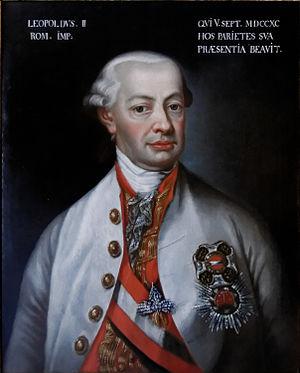
Voici une liste des souverains d'Autriche depuis la création de ce pays en 976 avec l'avènement de la maison de Babenberg.
La Révolution française désigne une période de bouleversements sociaux et politiques de grande envergure en France, dans ses colonies et en Europe à la fin du XVIIIᵉ siècle. La période habituellement comprise s'étend entre l'ouverture des États généraux, le 5 mai 1789, et au plus tard le coup d'État de Napoléon Bonaparte le 9 novembre 1799. Cette période fondamentale de l'histoire de France — et plus généralement période importante de l'histoire de l'Europe — a mis fin à l'Ancien Régime en remplaçant la monarchie absolue par la Première République, un peu plus de trois ans après la prise de la Bastille.
Les Pays-Bas autrichiens sont l'appellation des Pays-Bas méridionaux pendant le régime autrichien au XVIIIᵉ siècle. Le nom « autrichien » fait référence à la maison d'Autriche, suzeraine de ces terres faisant partie du Saint-Empire depuis le mariage de Marie de Bourgogne avec Maximilien d'Autriche peu après la mort de Charles le Téméraire. Avant 1714, toutefois, les Pays-Bas méridionaux relevaient de la branche espagnole des Habsbourg, et l'on parlait de Pays-Bas espagnols.
Cet article dresse la liste des souverains ayant régné sur le territoire formant actuellement l'État allemand.